Kumanovo

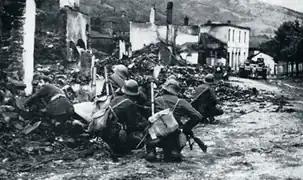
Bulgarian soldiers in the battle for Kumanovo (10 November, 1944).

In October 1912, during the First Balkan War, Serbian forces under the command of General Radomir Putnik won a decisive victory over the Ottomans north of the town. The two-day Battle of Kumanovo ended Ottoman authority in Vardar Macedonia and contributed for region's integration into Serbia, and consequently, into Yugoslavia. The entire region of Macedonia was split in three among Serbia, Greece and Bulgaria after the Treaty of Bucharest in 1913.